Tony Weller

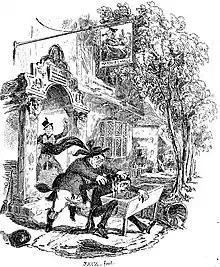
Tony Weller ejects Mr. Stiggins - illustration by Hablot Knight Browne (November 1837)

Here, Tony Weller's innocence and goodwill are revealed. He had never felt comfortable with married life, yearning instead for coaching, his friends and the open road. Widows and the law have no place in his world, and he feels threatened by them - and sees what both did to Mr. Pickwick. Nor does he know what to do with so large a sum of money, which is an impediment to the carefree and irresponsible life to which he wishes to return. After his second unsuccessful attempt at marriage, Tony Weller clearly misses his friends and life as a coachman, and intends to return to that occupation. He trusts his inheritance into the safe keeping of Mr Pickwick, knowing that as a former successful businessman Pickwick will be able to invest it safely and wisely for him. Later, Tony Weller retires because of gout and is able to live comfortably on the income from the money Mr. Pickwick invested for him.